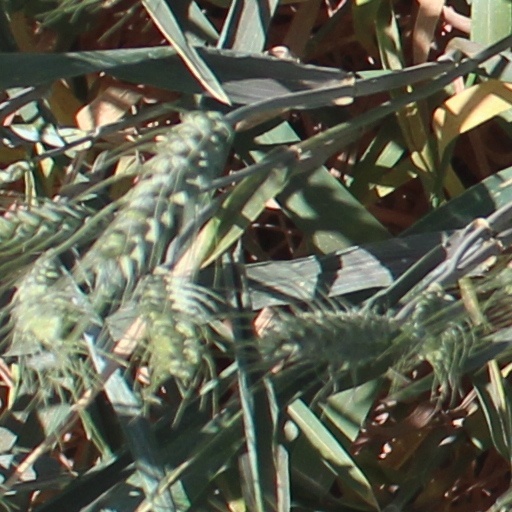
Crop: wheat